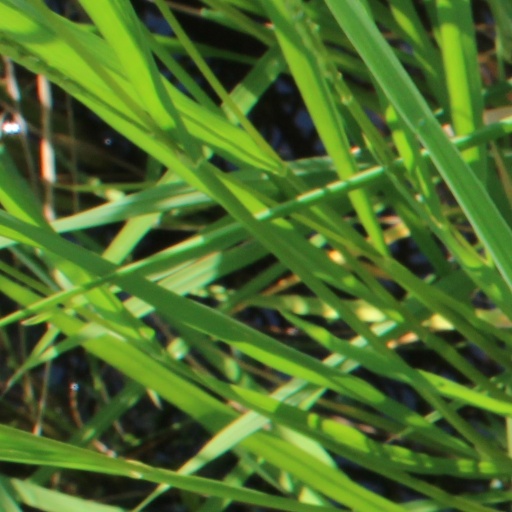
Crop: rice